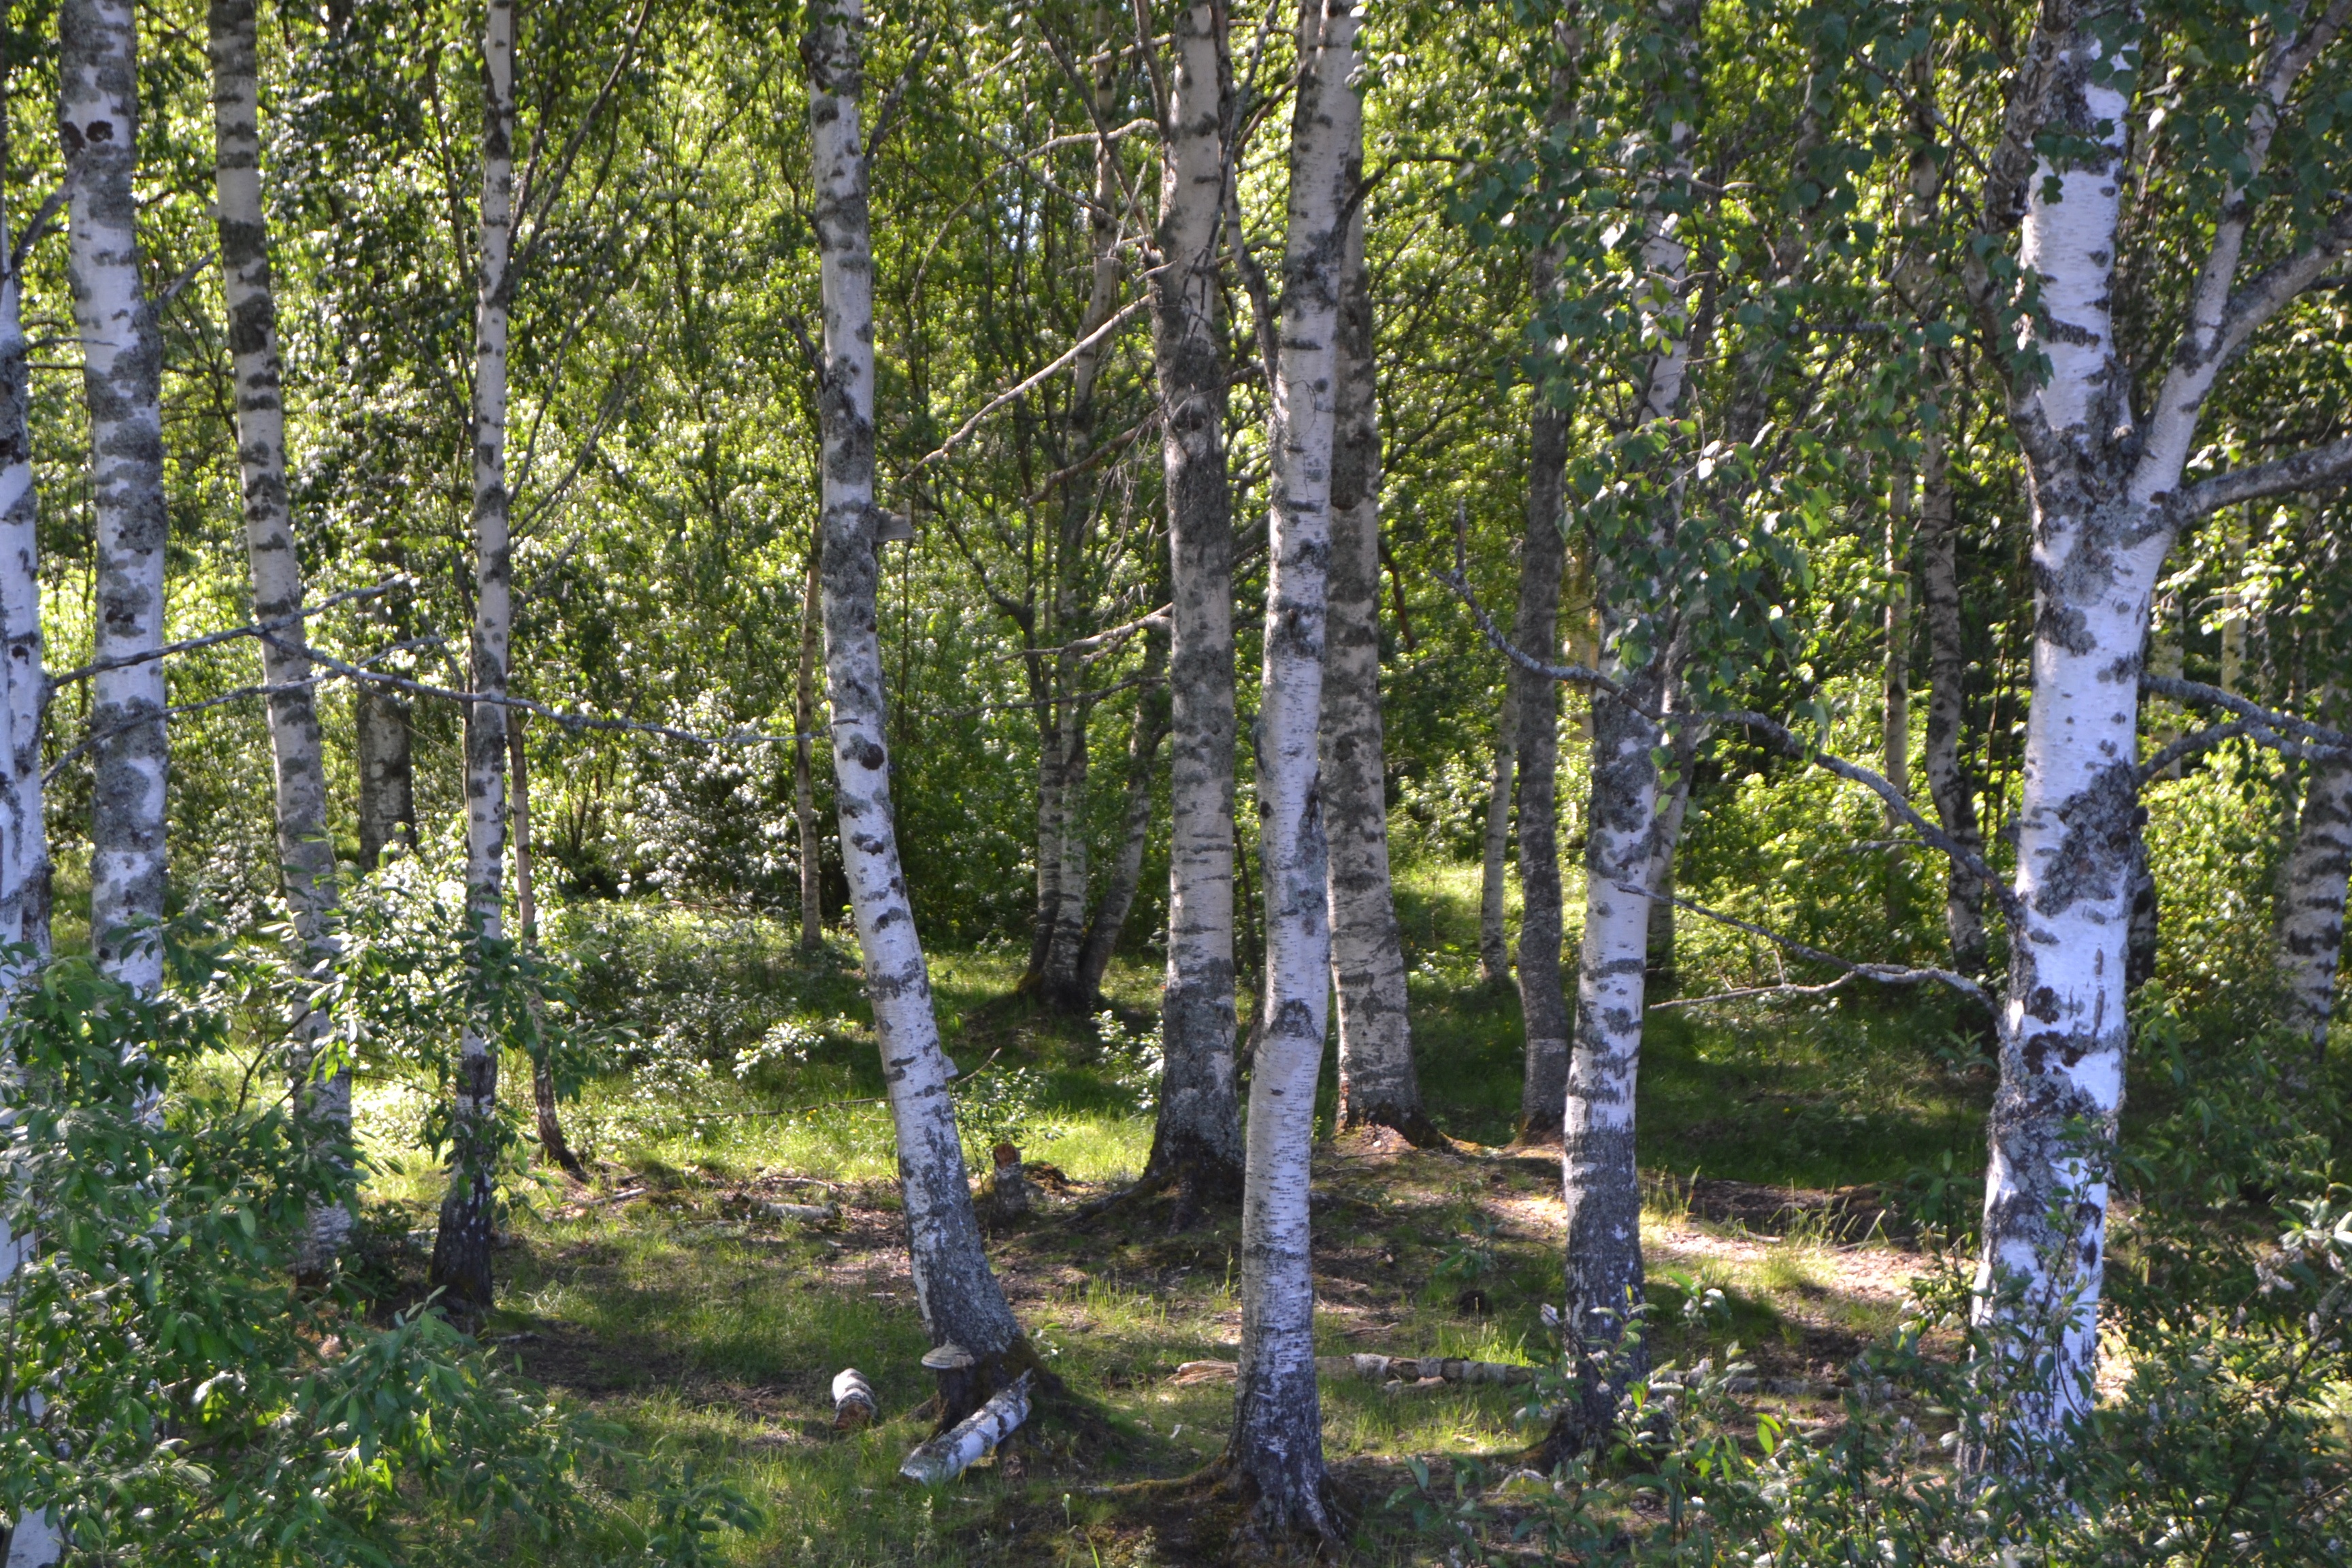
tree, forest, plant, birch, hardwood, sweden, deciduous, grove, woodland, habitat, ecosystem, flowering plant, biome, birch trees, old growth forest, natural environment, woody plant, temperate broadleaf and mixed forest, temperate coniferous forest, land plant